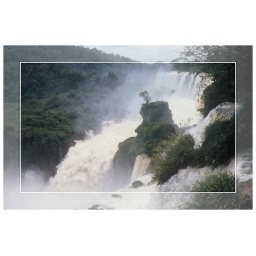
I was amazed to see water flowing around the trees growing along the sides of the falls.